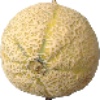
Label: cantaloupe